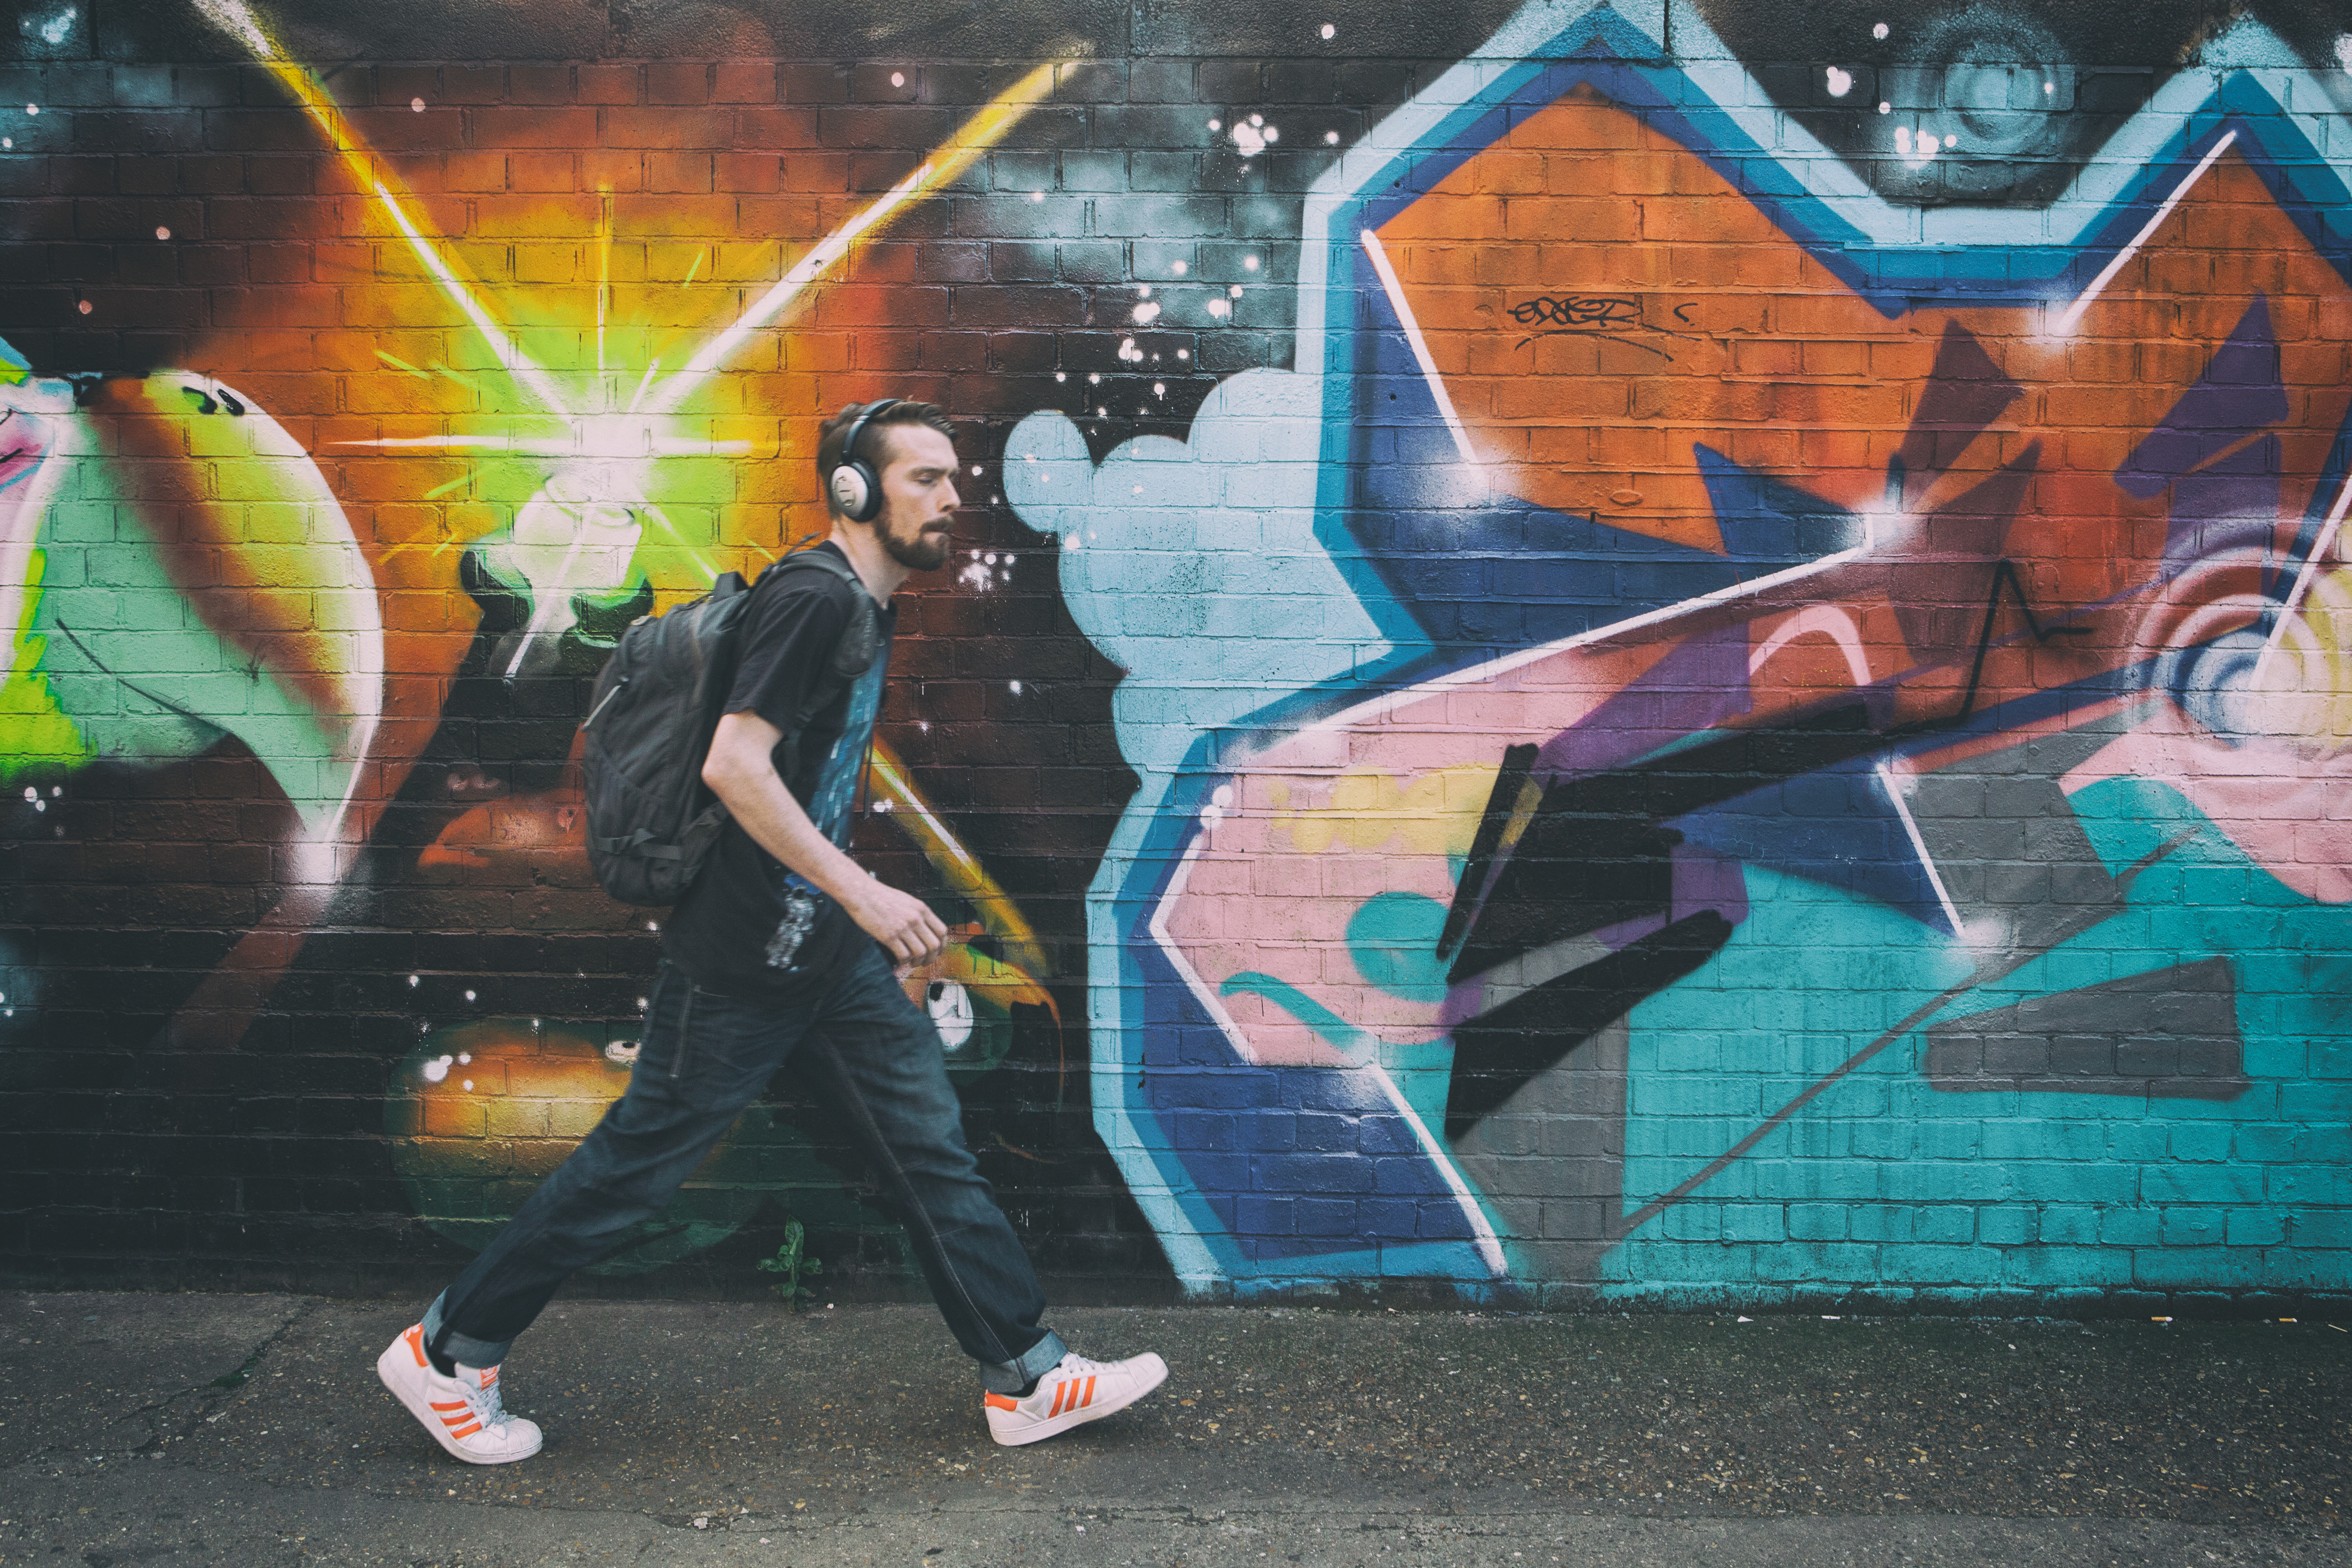
graffiti, cool, street art, art, hip hop dance, snapshot, mural, dance, fun, street dance, artist, visual arts, style